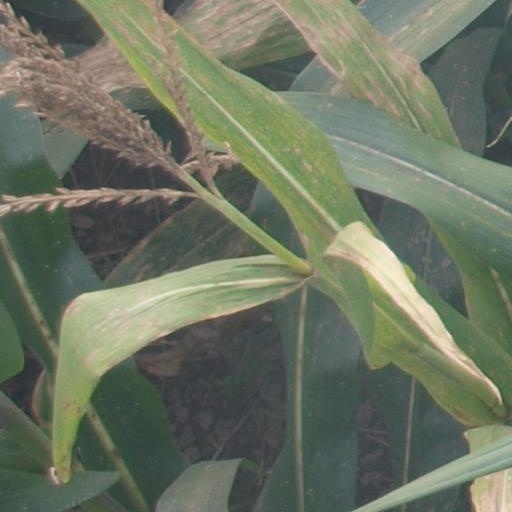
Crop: maize; corn